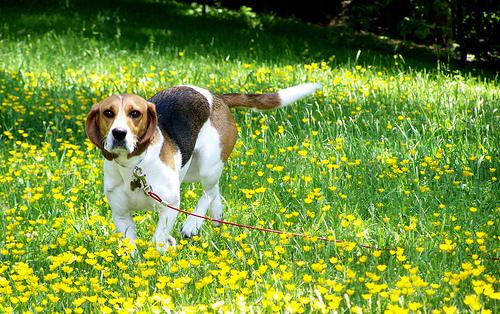
Breed: beagle